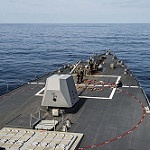
Label: sea